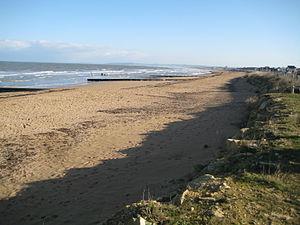
Plage de Colleville-Montgomery, Normandie, France
Colleville-Montgomery, anciennement Colleville-sur-Orne, est une commune française, située dans le département du Calvados en région Normandie, peuplée de 2 437 habitants. C'est une commune de la Côte de Nacre. Sa plage est une partie de Sword Beach et donc du débarquement allié de 1944.